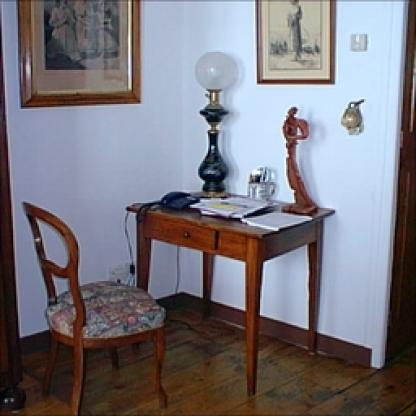
Scene: Indoor